Société Ramond

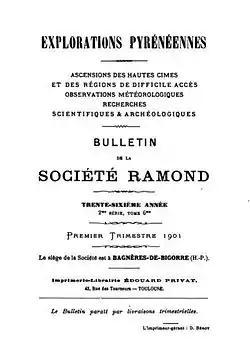
Title page of "Explorations pyrénéennes", 2nd series, vol. 6, 1901

The Société Ramond is a French learned society devoted to the study of the Pyrenees mountain range that forms a natural border between France and Spain. It is named after the French politician, geologist, botanist and explorer Louis Ramond de Carbonnières and is based in Bagnères-de-Bigorre in southwestern France.